Beanie Sigel

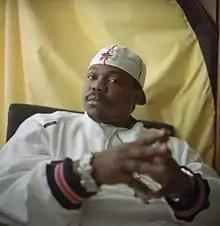
Beanie Sigel in 2002

Dwight Equan Grant (born March 6, 1974), better known by his stage name Beanie Sigel, is an American rapper from Philadelphia, Pennsylvania. He is best known for his association with Jay-Z and his label Roc-A-Fella Records, to which he signed in 1998 and became one of its flagship artists. His debut studio album, "The Truth" (2000), received both critical and commercial success, peaking at number five on the "Billboard" 200.